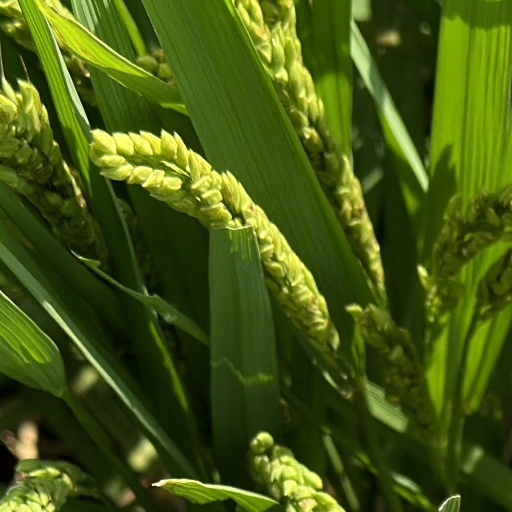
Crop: rice